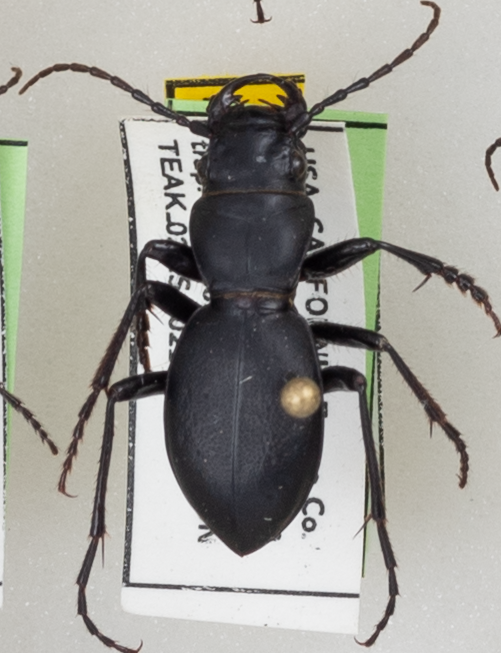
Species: Omus californicus
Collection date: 2021-07-06
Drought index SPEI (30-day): -1.514
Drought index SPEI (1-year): -2.09
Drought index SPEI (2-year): -2.09